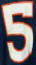
Number: 5